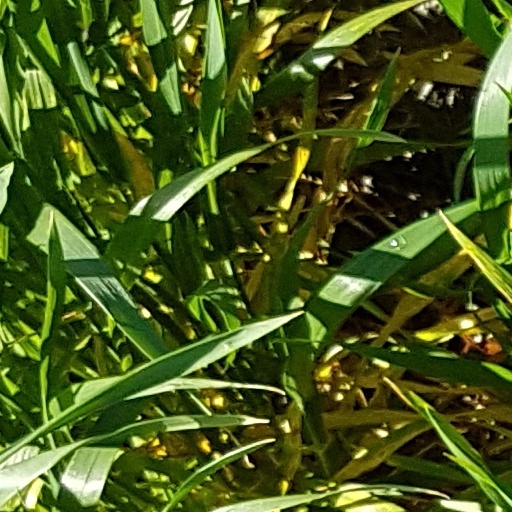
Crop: wheat